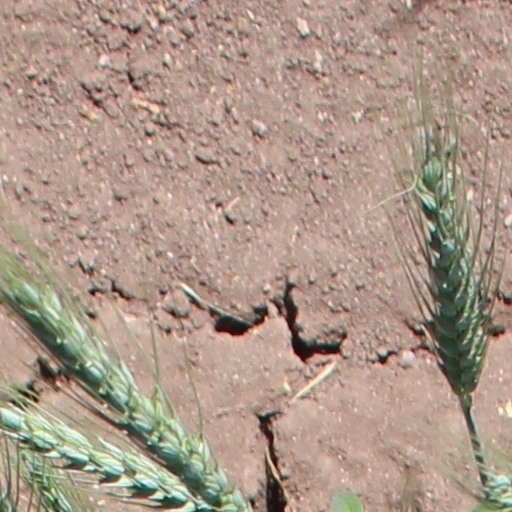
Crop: wheat